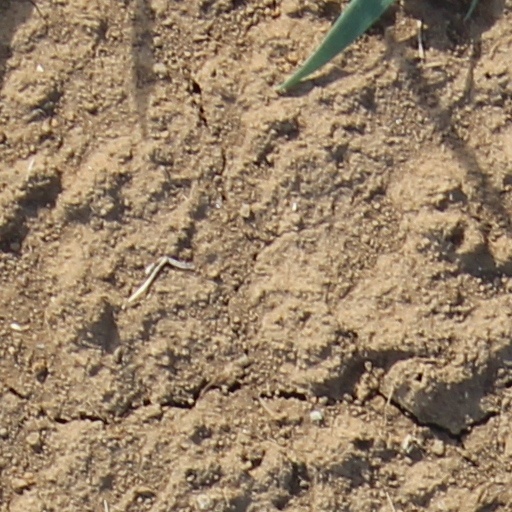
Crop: wheat